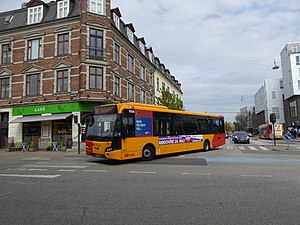
A-bus / Historiske oversigter over A-buslinjerne / Galleri
A-busser er en type bybusser i København, der kører ofte og er let tilgængelige i kraft af mange stoppesteder. De blev indført af det daværende HUR Trafik den 20. oktober 2002 i forbindelse med åbningen af den første etape af Københavns Metro. A-busserne drives i dag af trafikselskabet Movia, der har udliciteret driften til forskellige entreprenører. A-busserne er gule og kan kendes på deres røde hjørner.